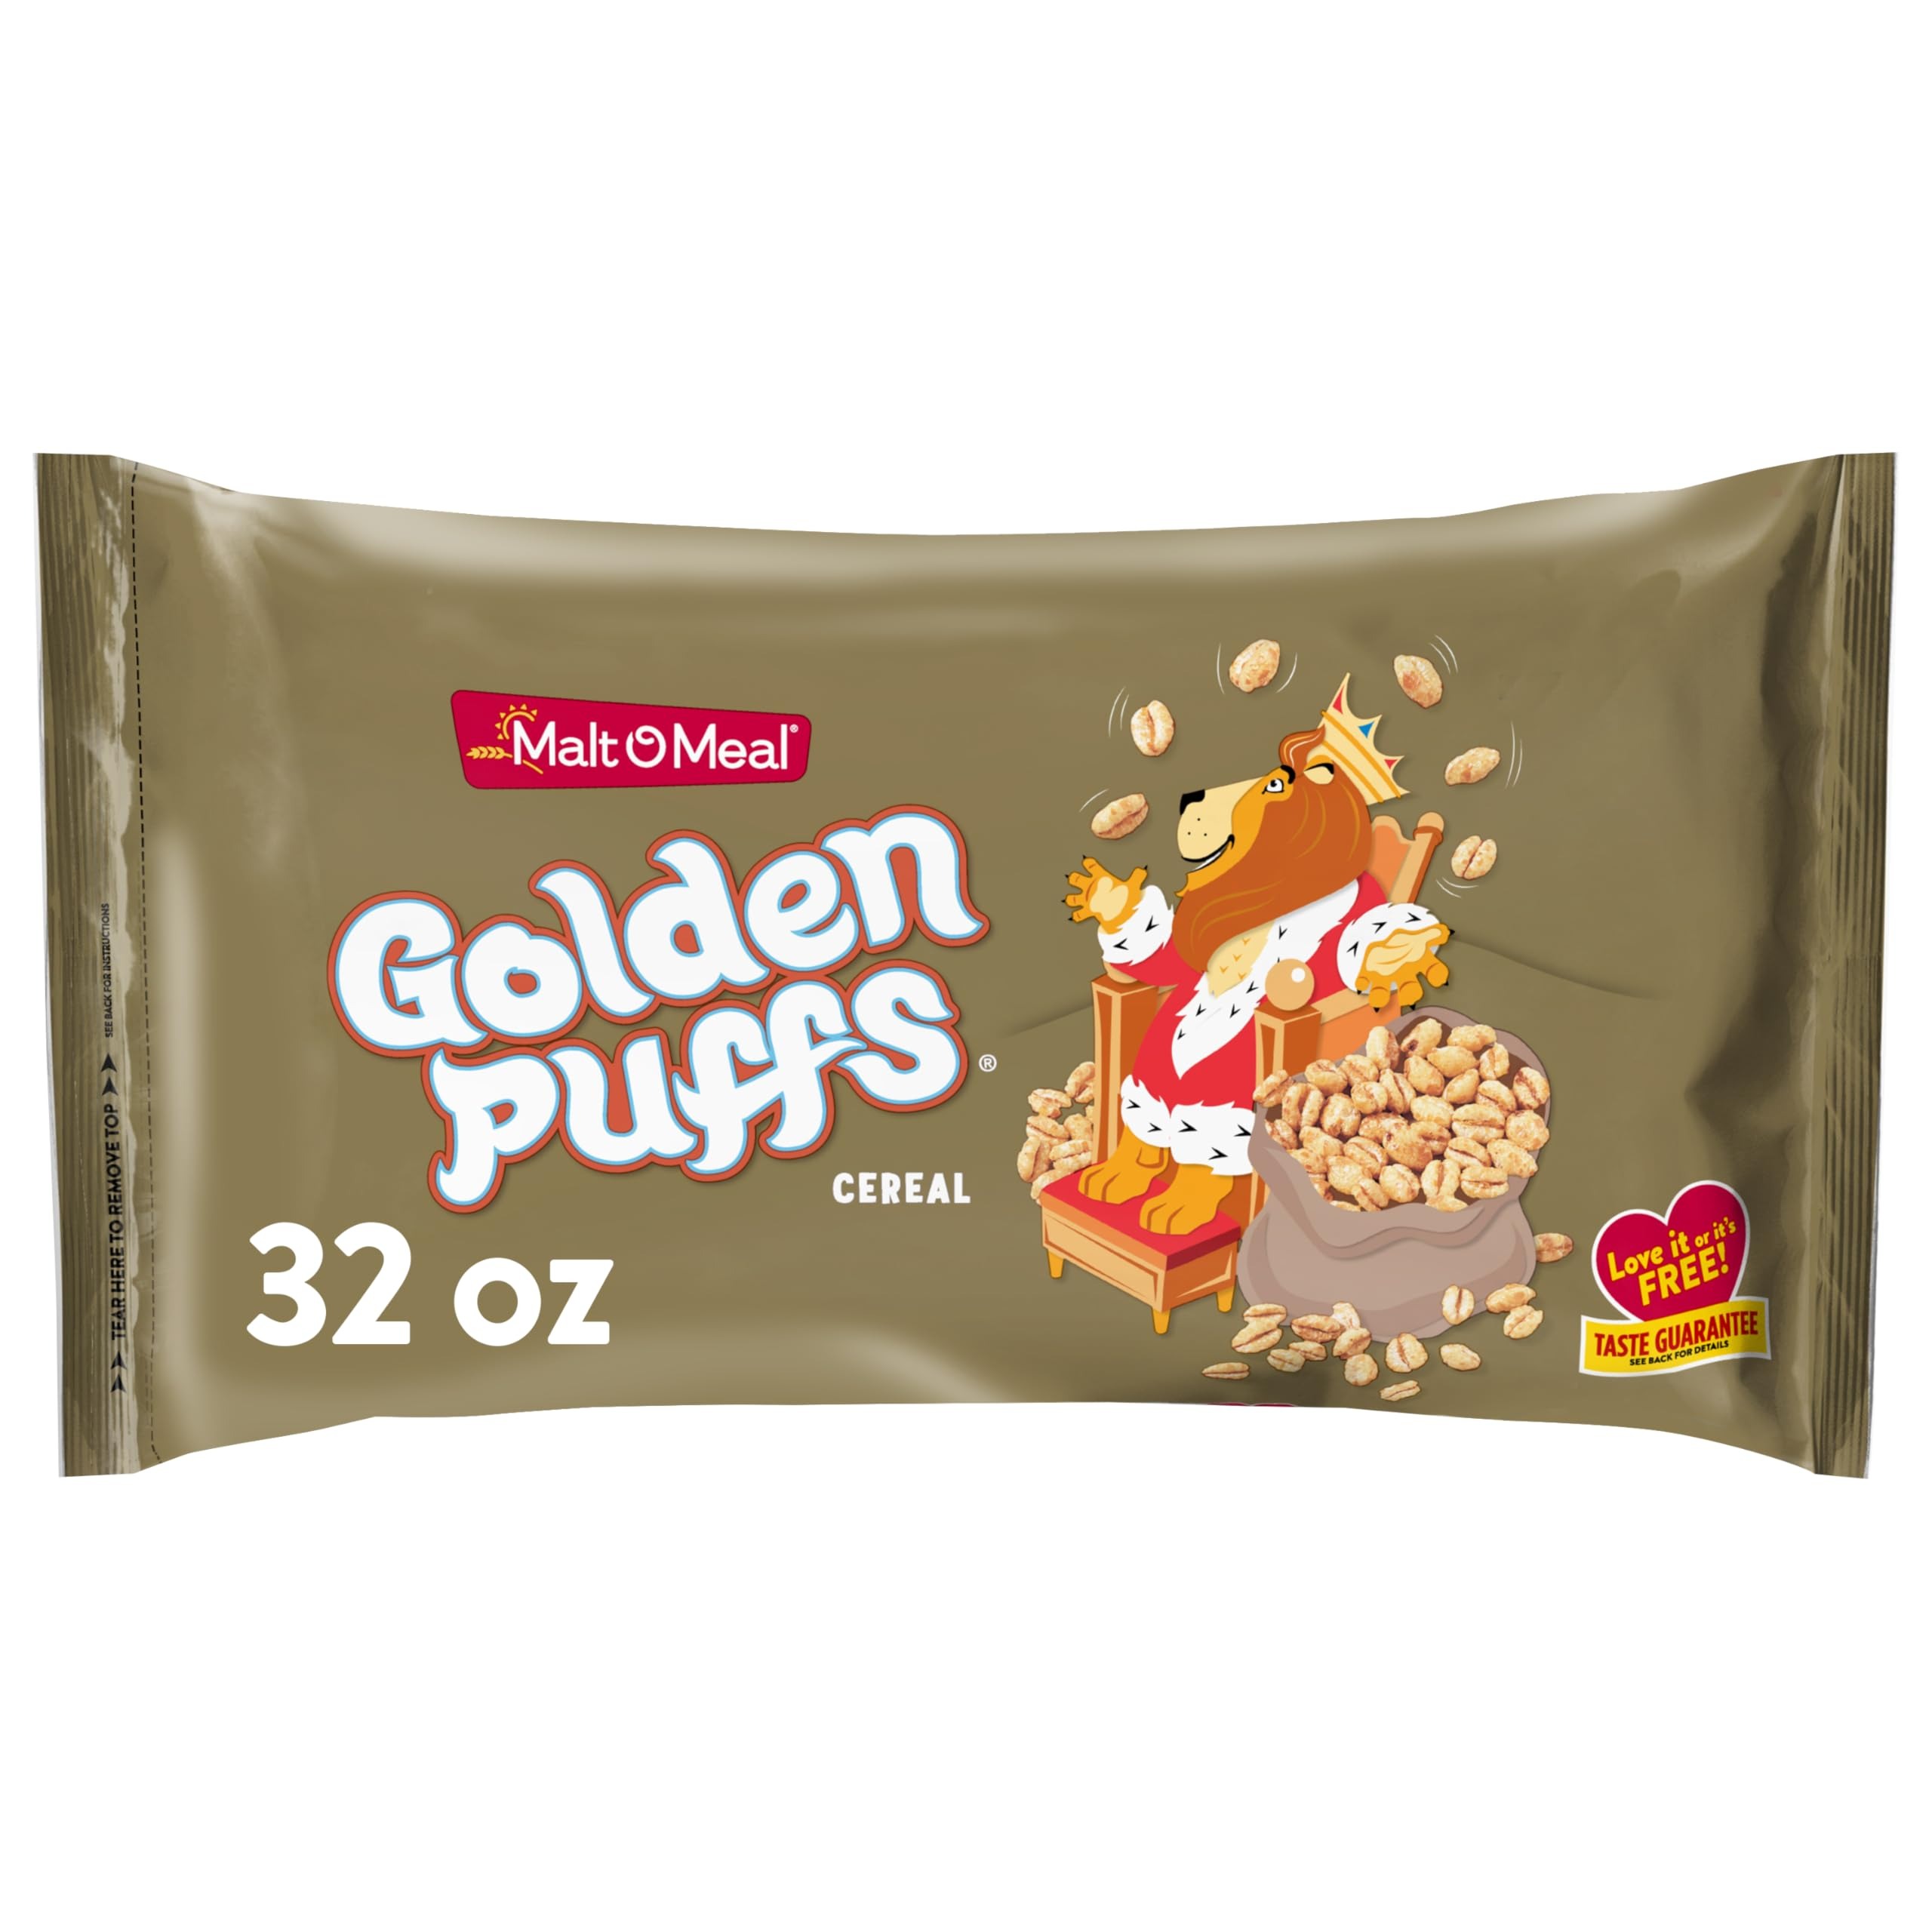
Item Name: Malt-O-Meal Golden Puffs Sweetened Puffed Wheat Breakfast Cereal, Bulk Family Size, 32 oz Resealable Bag
Bullet Point 1: One 32 oz resealable cereal bag of Malt O Meal Golden Puffs Breakfast Cereal, Puffed Wheat Cereal
Bullet Point 2: Malt O Meal Golden Puffs Breakfast Cereal combines crispy wheat puffs with sweet caramelized flavor for an irresistible start to your mornings
Bullet Point 3: Never run out of Golden Puffs cereal for the family when you buy this family size cereal bag of Malt-O-Meal Golden Puffs Breakfast Cereal
Bullet Point 4: This golden wheat puff cereal tastes great as an after school snack or pack these mini wheat puffs in a little baggie for a tasty on-the-go snack
Bullet Point 5: Resealable cereal bag enclosure makes it easy to keep your puffed wheat cereal pieces fresh and crunchy so they never go stale
Value: 32.0
Unit: Ounce

Price: 5.48